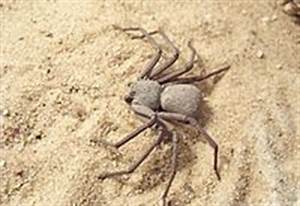
Label: ragno